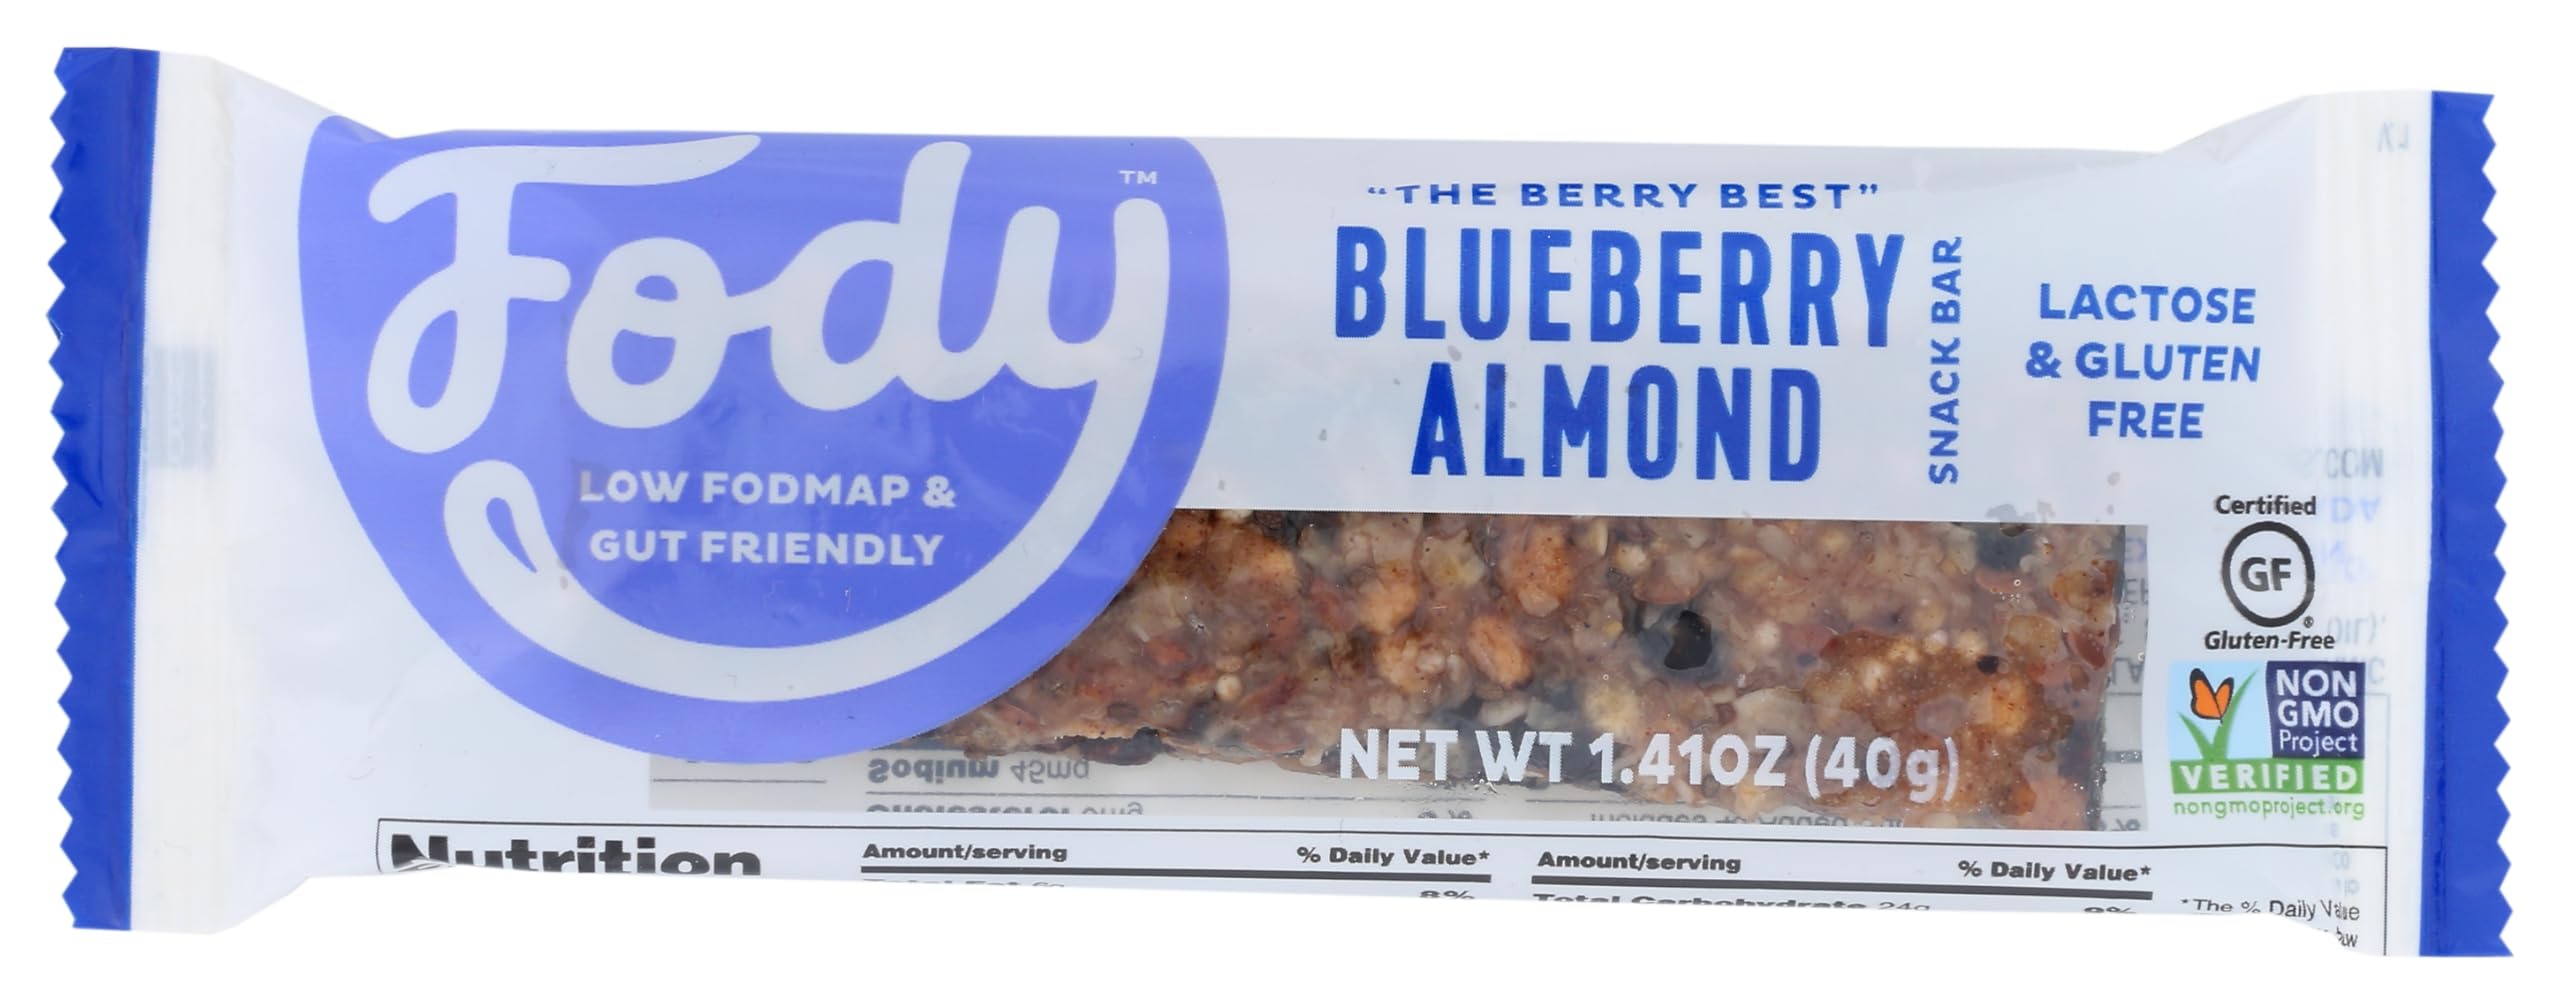
Item Name: Fody Food Co. Blueberry Almond Snack Bar, Non GMO, Gluten Free, 1.41 Ounces (Pack Of 12)
Product Description: Lactose & gluten free. Certified Gluten-Free. Certified Vegan. vegan.org. Non GMO Project verified. nongmoproject.org. The berry best. Low fodmap & gut friendly. At Fody, we believe in eating life to the fullest. We want you to smile inside and out with our delicious, gut-friendly, Low FodMap foods. Monash University Low FodMap Certified. fodyfoods.com. Facebook. Twitter. Instagram. (at)fodyfoods. Product of Canada.
Value: 1.41
Unit: Ounce

Price: 38.84